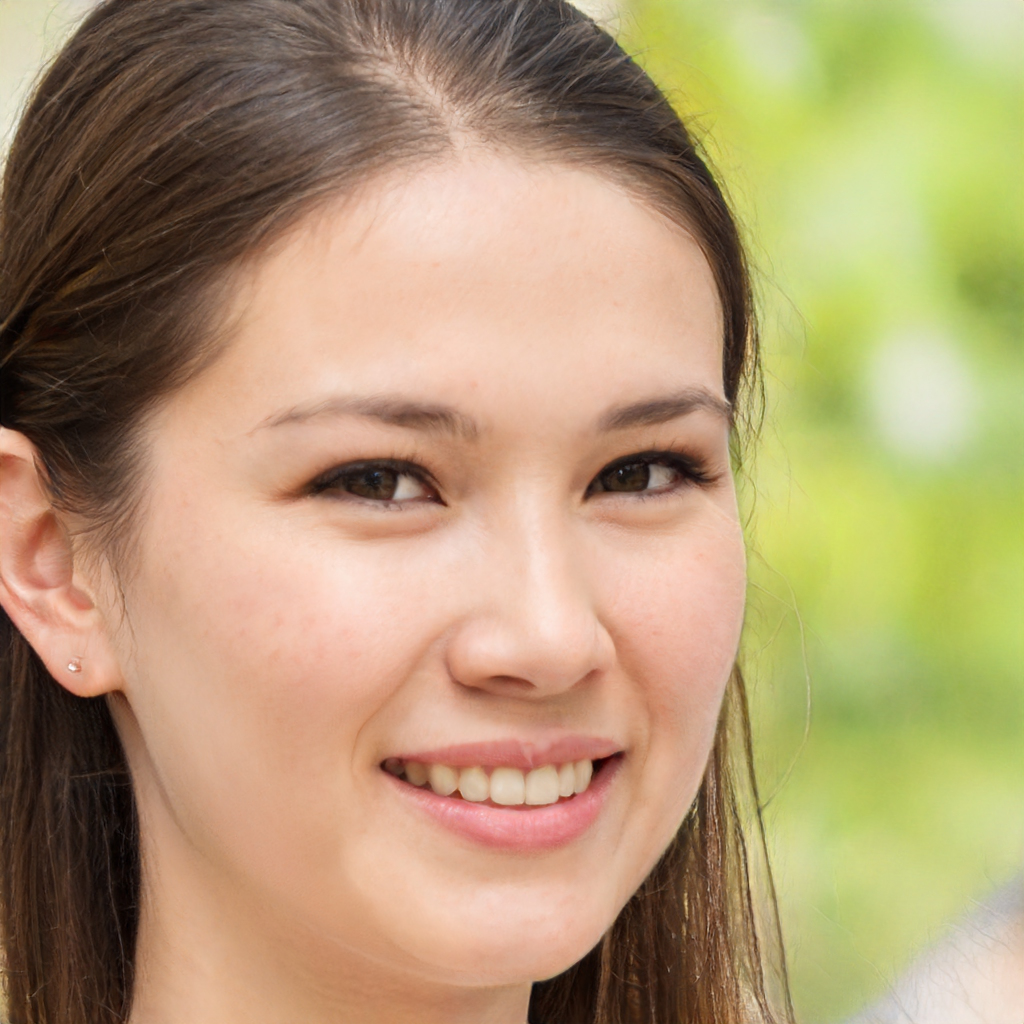
Gender: Female